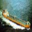
Label: ship